Marian Sutton Marshall

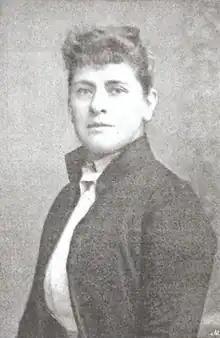
Marian Marshall in 1892.

Marian Sutton Marshall (12 September 1846 – 7 April 1901) was an English typist and trade unionist.